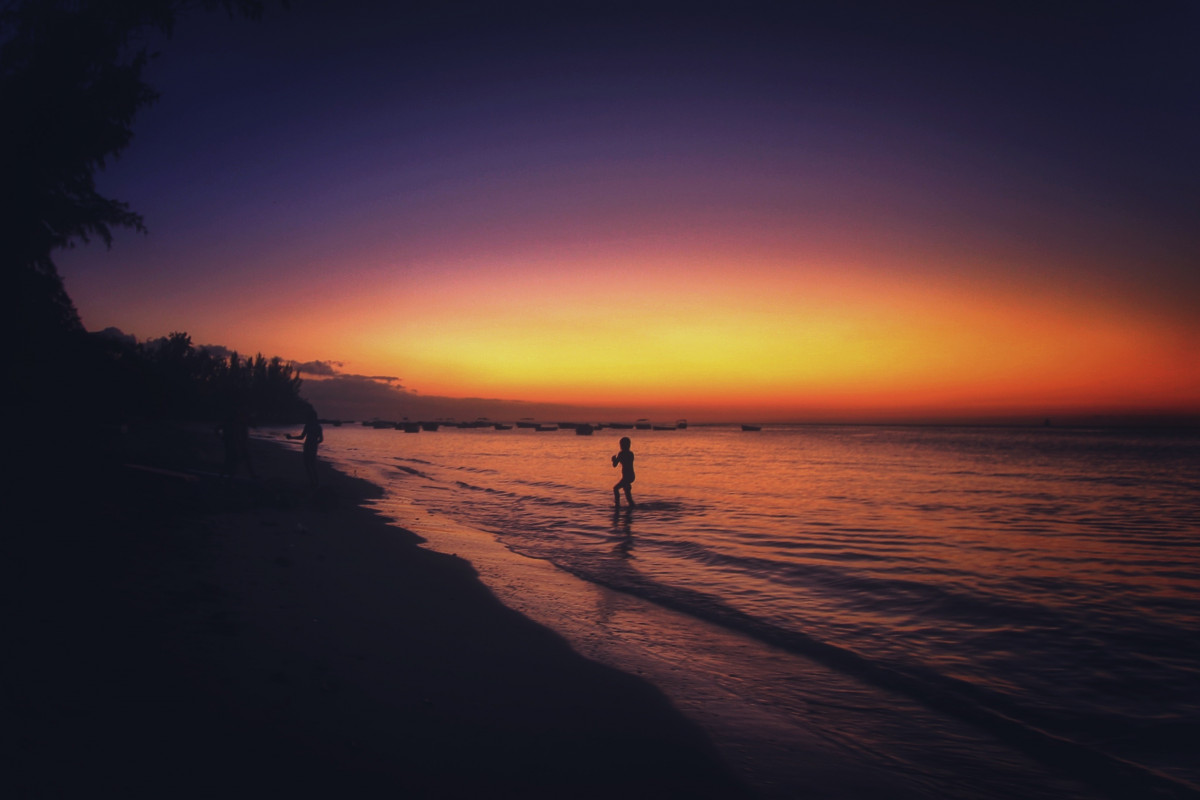
Tags: sea, coast, ocean, horizon, cloud, sun, sunrise, sunset, sunlight, morning, shore, dawn, atmosphere, summer, dusk, evening, reflection, tropical, island, afterglow